Clifton Down railway station

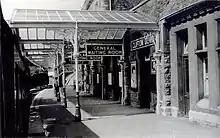
The Bristol-bound platform in 1956, with the glass canopy.

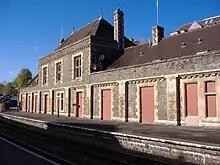
The old station building is no longer accessible from the platforms, having been closed in 1967. It is currently in use as a pub.

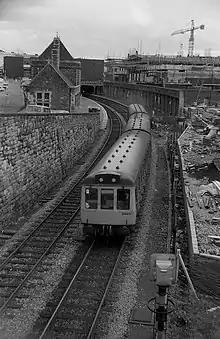
The Clifton Down Shopping Centre was built on the site of the goods yard in the early 1980s.

When the railways were nationalised in 1948, services at Clifton Down came under the aegis of the Western Region of British Railways, and there remained a strong staff presence in 1958, with a station master, chief booking clerk, four other clerks, six porters, a shunter, a checker and a weighbridge assistant. Passenger numbers however dropped sharply in 1961 as the result of a fare increase, and so in 1962 a new reduced timetable was enacted, which lost more passengers, and saw the withdrawal of a special schoolchildren's service. A year later in 1963, the Beeching report suggested that all services along the Severn Beach Line be withdrawn. Following meetings with staff, it was decided to keep the line open to Severn Beach, but to close the section to Pilning, and also end services via Henbury. These services duly ended, and in July 1965 the goods yard at Clifton Down also closed. The line however was still threatened, and on 10 February 1967 it was announced that all services between and Severn Beach would be discontinued. An enquiry followed, and in June that year the decision was reversed, on the condition that tickets be issued on the trains. Thus, on 17 July 1967, all stations along the line, including Clifton Down, had their staff withdrawn. The decrease of costs allowed a reduction of ticket prices, but the line was still under threat until in June 1969 it was decided that the line's closure would result in significant hardship, and so a grant was allocated to ensure continued services. Service levels however still declined: though the "Monkey Specials" were still going strong into the 1960s, with 340,000 excursion passengers arriving between 1958 and 1966, the closure of many of the Welsh Valley Lines and the construction of the Severn Bridge led to their demise in the early 1970s. Most of the Severn Beach Line was reduced to single track in late 1970, leaving Clifton Down as one of the few passing places. The glass platform canopies were completely removed in May 1971, and the glass-covered footbridge was also removed, leaving a set of steps from Whiteladies road as the only access to the southern platform. In the late 1970s and the early 1980s, the Clifton Down Shopping Centre was built over most of the goods yard, the rest covered by a housing development.